Your Show of Shows (The Cleveland Show)

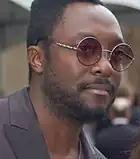
Will.i.am guest starred in this episode as one of Rallo's friends, Bernard.

"Your Show of Shows" was originally intended to air as the twenty second episode of the second season of "The Cleveland Show", airing a week after the third part of a fictional crossover event between "American Dad!", "The Cleveland Show", and "Family Guy". However just two days before its planned airing, it was announced by the executive of the entertainment division of the Fox Broadcasting Company that the event was pushed back until next season, due to a series of tornadoes that killed nearly 300 people in the Southern United States.